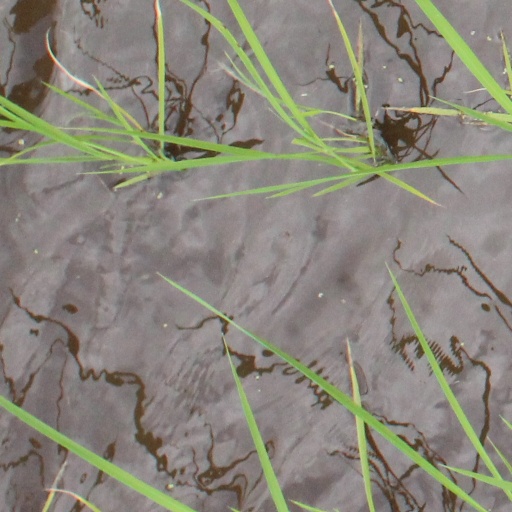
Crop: rice